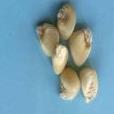
Maize quality: Good